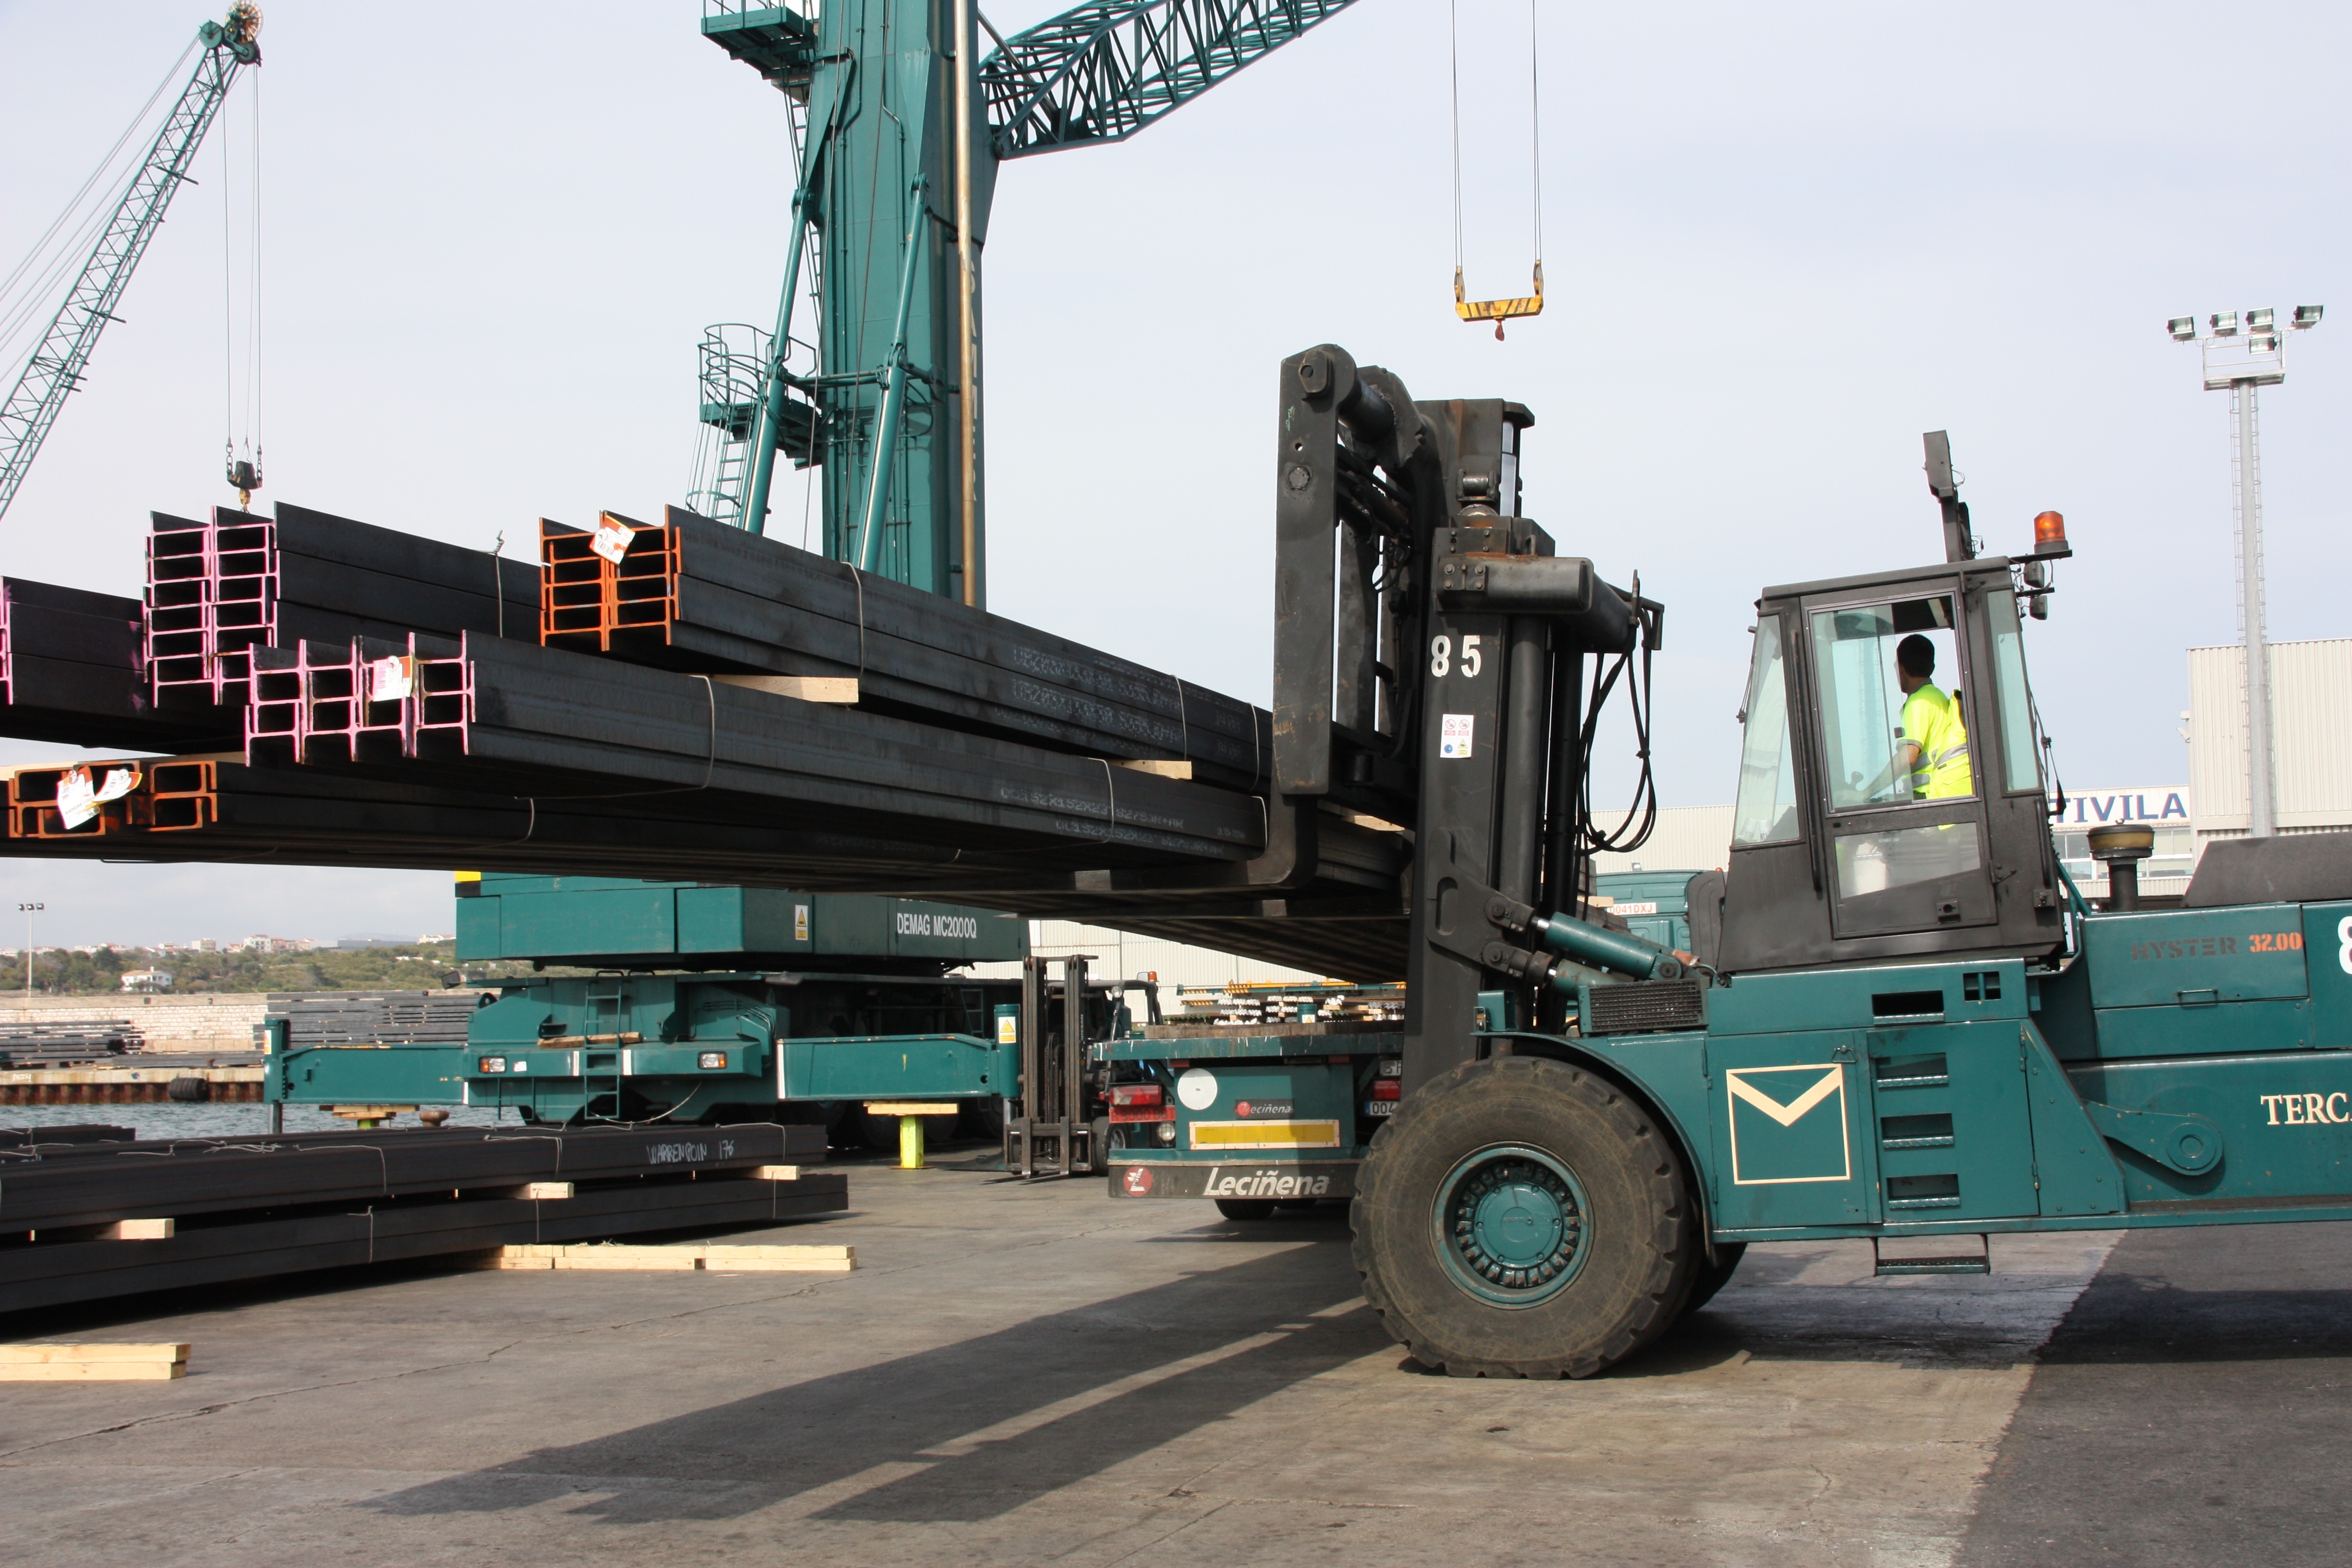
ship, asphalt, steel, transport, truck, vehicle, port, infrastructure, crane, load, construction equipment, maritime transport, biga, forklift truck